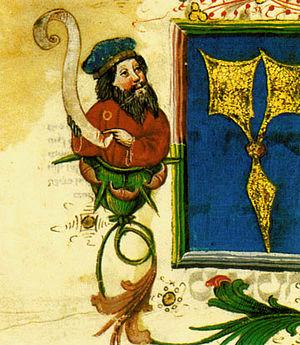
La stigmatisation est un processus qui, à terme, marque l'individu ou le groupe d'un opprobre : les stigmatisés sont ceux et celles qui subissent une réprobation sociale parce qu'ils auraient contrevenu à une loi ou une norme sociale; ils sont vus comme étant déviants.